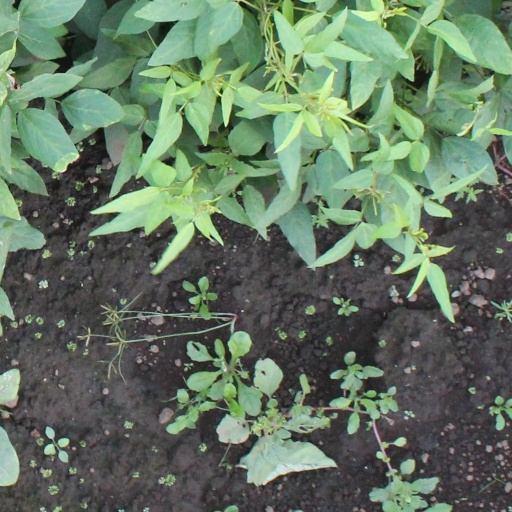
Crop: soybean